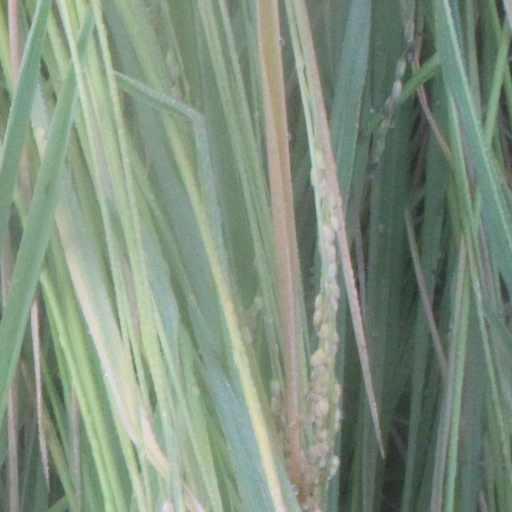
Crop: rice